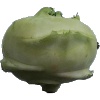
Label: Kohlrabi 1